Maddy Green

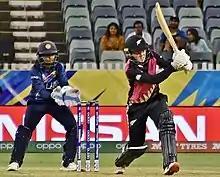
Green batting for New Zealand during the 2020 ICC Women's T20 World Cup

Madeline Lee Green (born 20 October 1992) is a New Zealand cricketer who currently plays for Auckland and New Zealand.